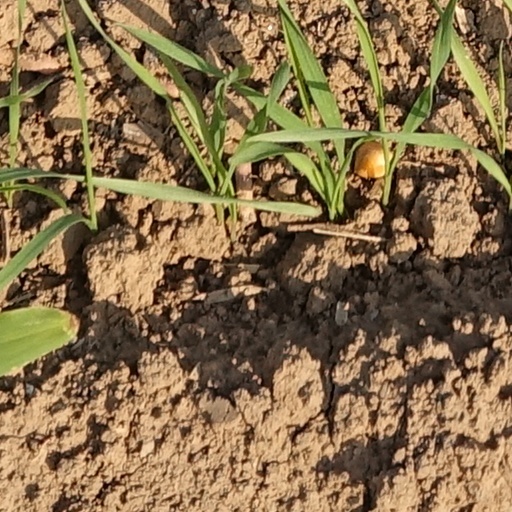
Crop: wheat